Tulare Lake

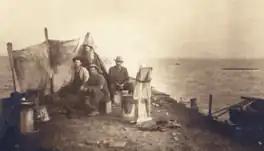
A group of men camping at the shores of Tulare Lake, 1880

Tulare Lake or Tache Lake (Yokuts: "Pah-áh-su", "Pah-áh-sē") is a freshwater lake in the southern San Joaquin Valley, California, United States. Historically, Tulare Lake was once the largest freshwater lake west of the Mississippi River in surface area. For thousands of years, from the Paleolithic onward, Tulare Lake was a uniquely rich area, which supported perhaps the largest population of Native Americans north of present-day Mexico.